Celtic settlement of Southeast Europe

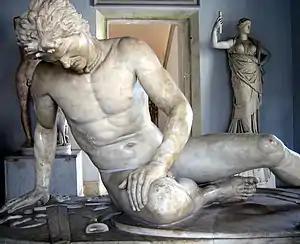
"The Dying Gaul", a Roman copy of a Greek statue commemorating the victory over the Galatians

Bolgios inflicted heavy losses on the Macedonians, whose young king, Ptolemy Keraunos, was captured and decapitated. However, Bolgios' contingent was repulsed by the Macedonian nobleman Sosthenes, and satisfied with the loot they had won, Bolgios' contingents turned back. Sosthenes, in turn, was attacked and defeated by Brennus and his division, who were then free to ravage the country.